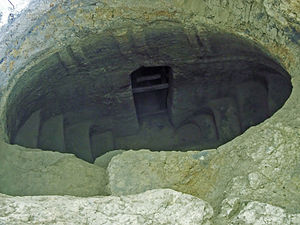
Tierradentro
Indgang til en hypogeum
Tierradentro er en national arkæologisk park i Cauca regionen i den sydlige del af Colombia. Parken ligger 100 km væk fra regionens hovedsæde, Popayán.